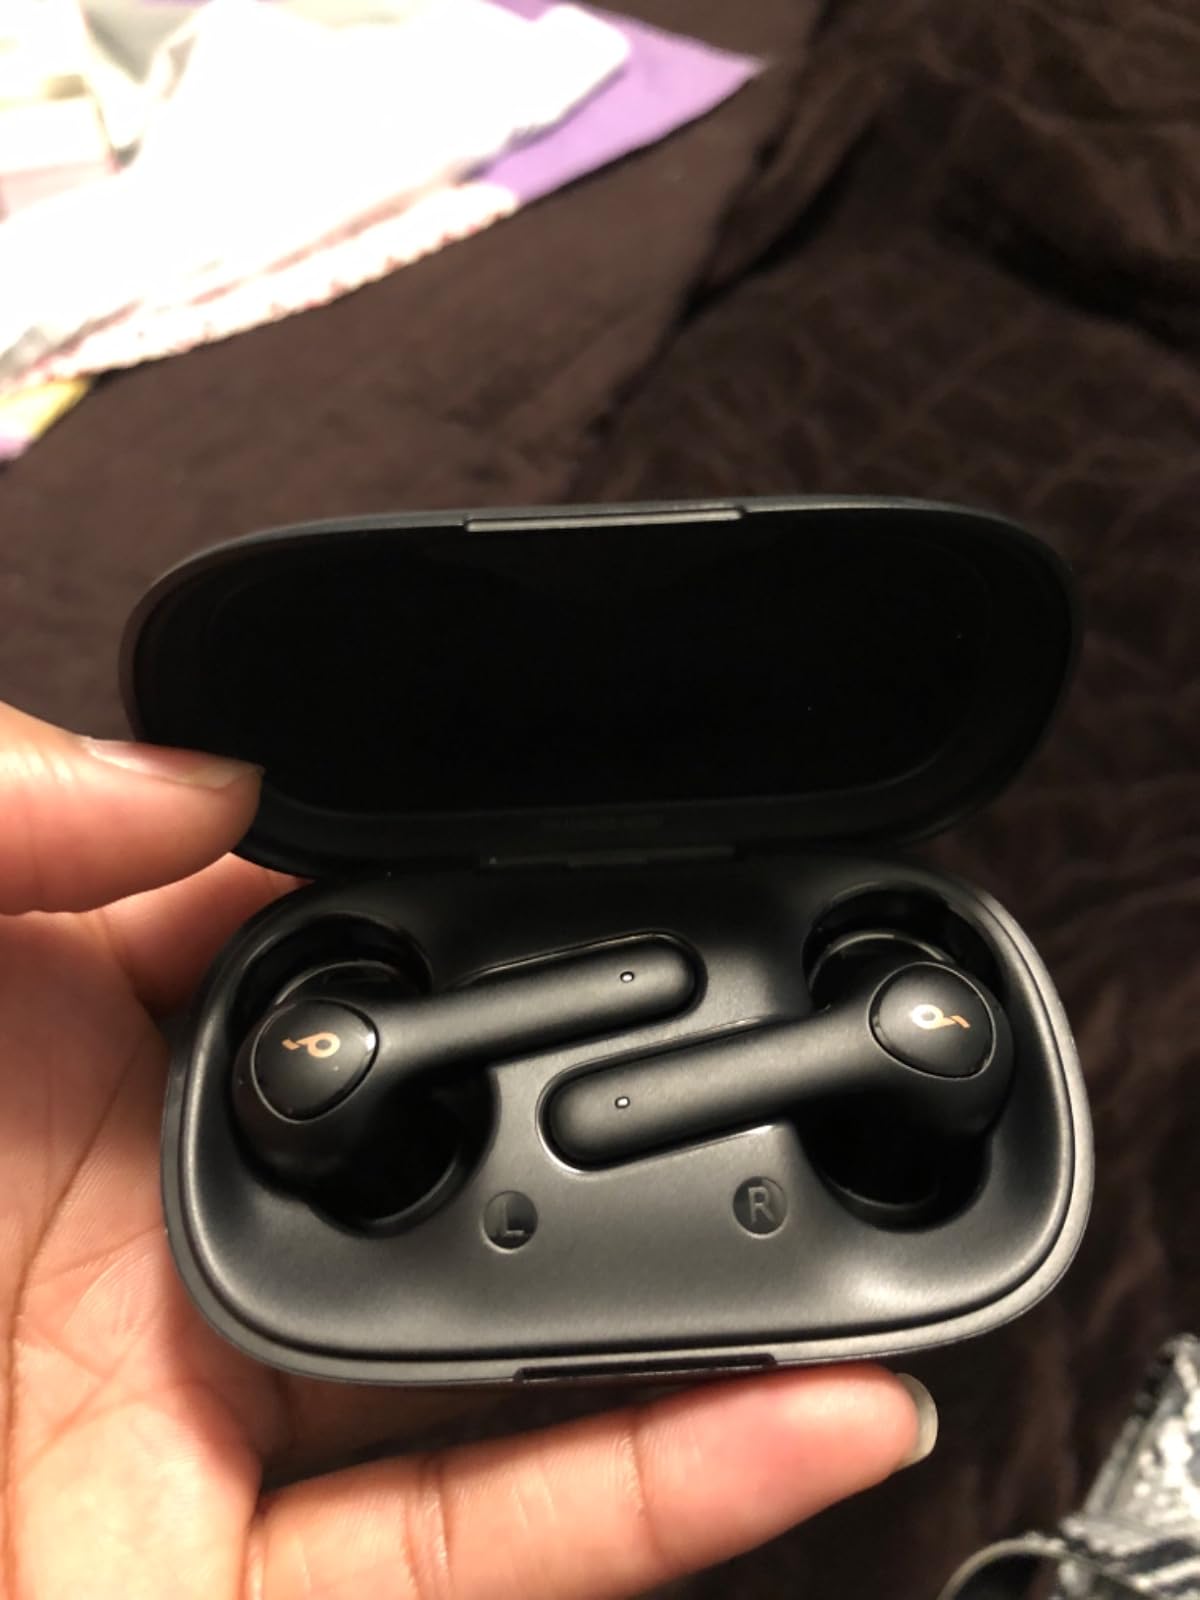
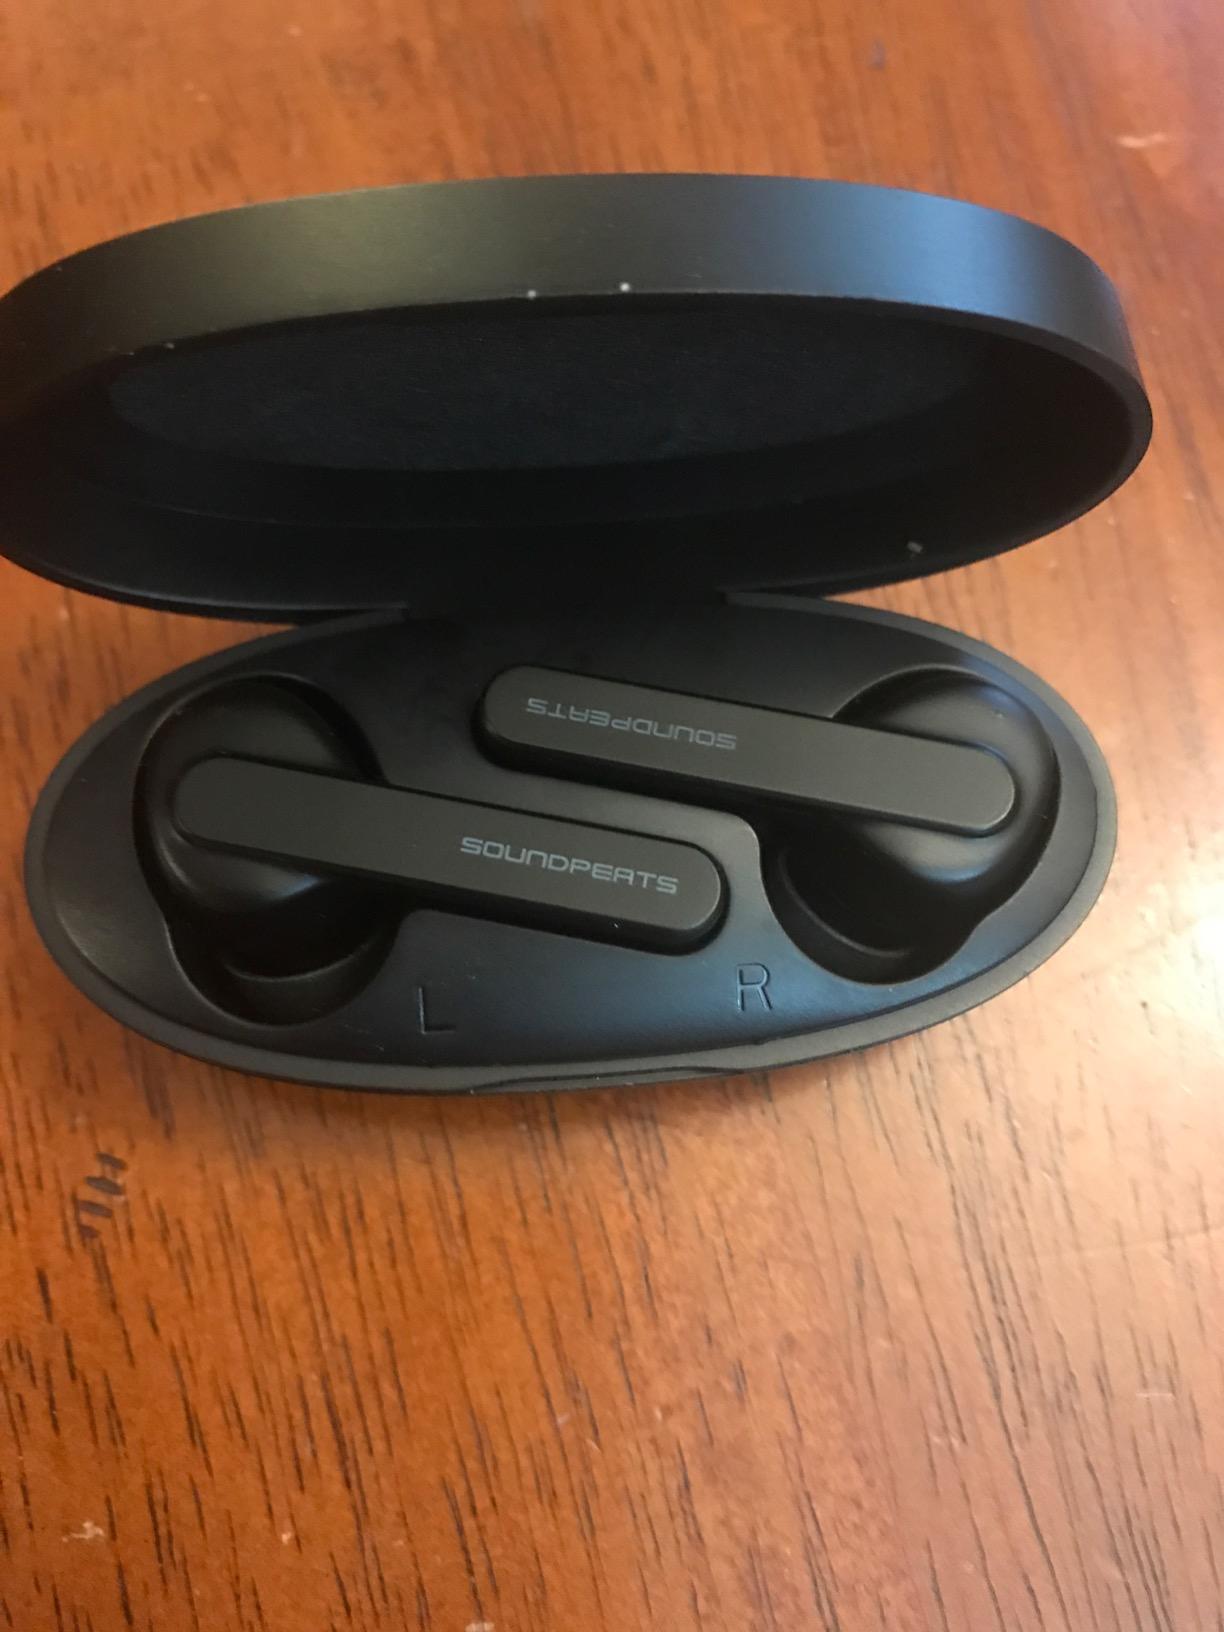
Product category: earbuds
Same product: no